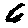
Label: 6